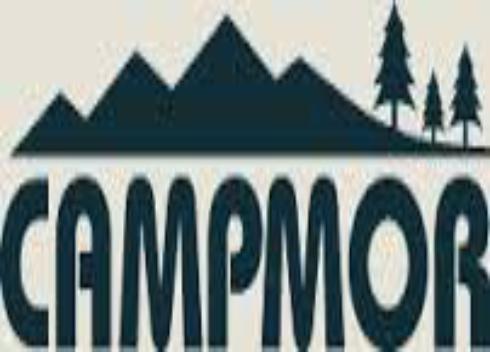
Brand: Campmor
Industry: Clothes